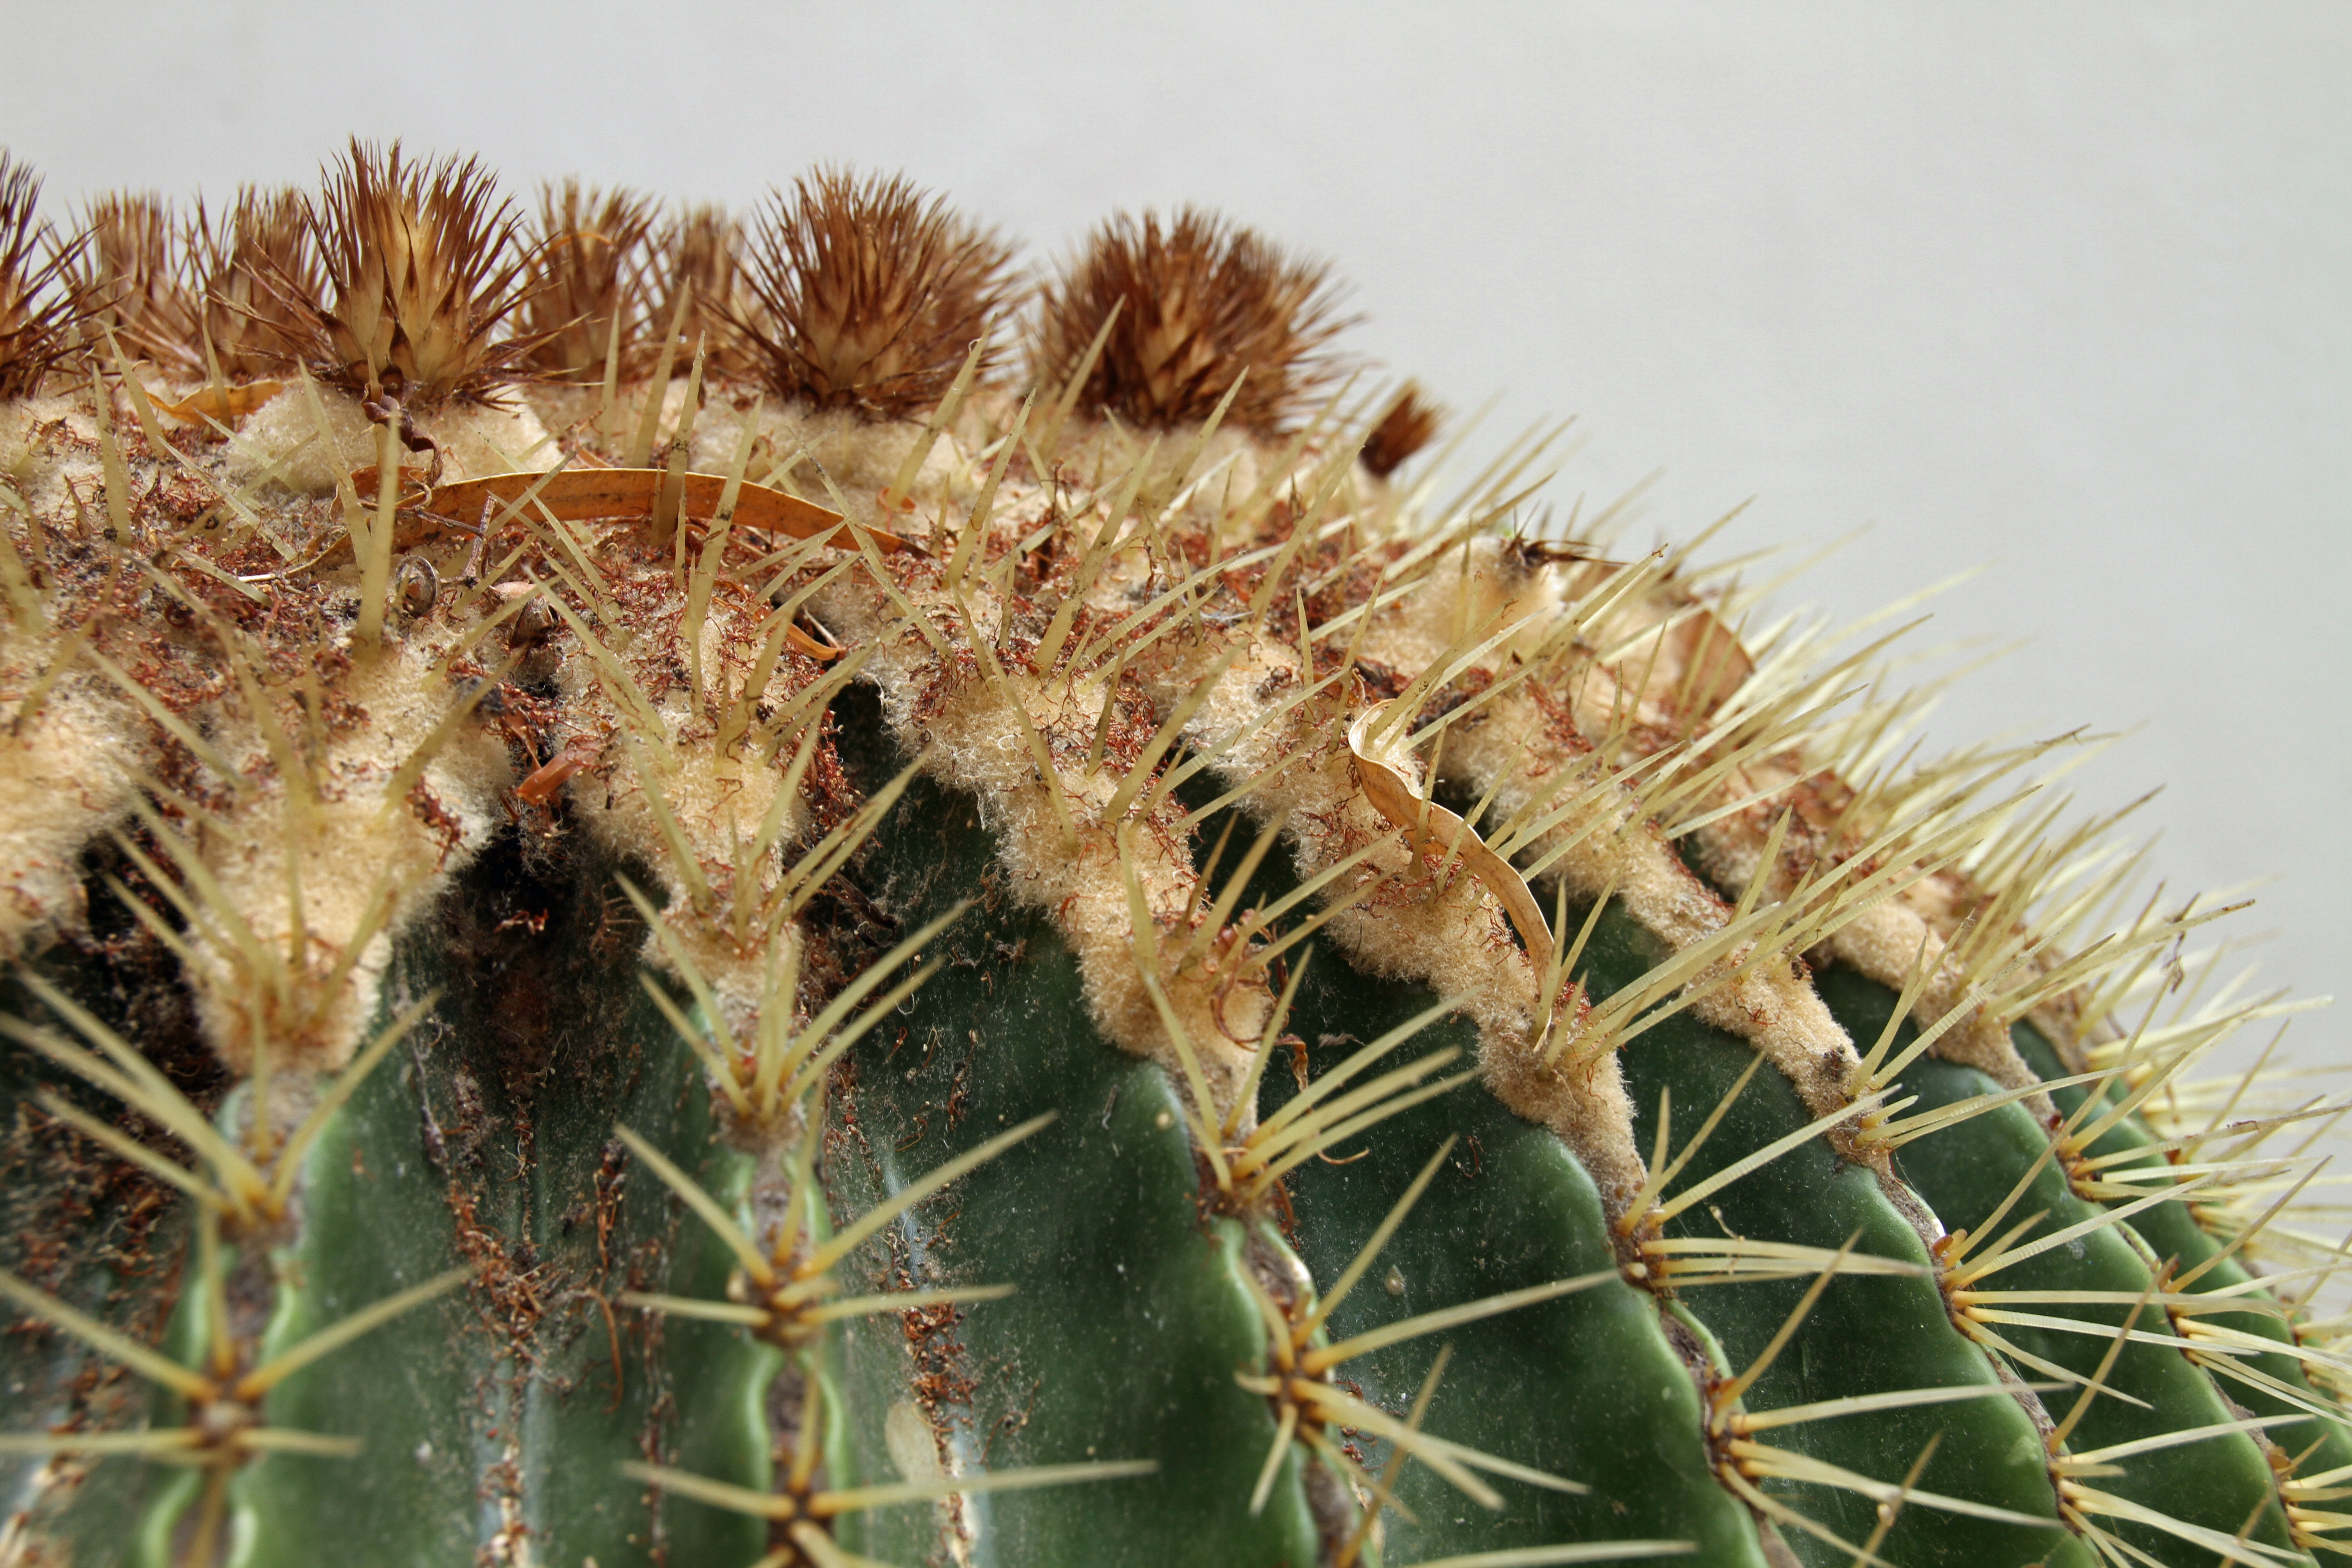
spiky, prickly, cactus, plant, thorn, botany, fauna, close up, macro photography, flowering plant, plant stem, land plant, thorns spines and prickles